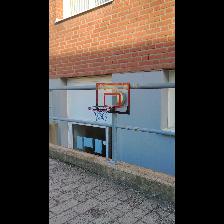
Label: NonHuman